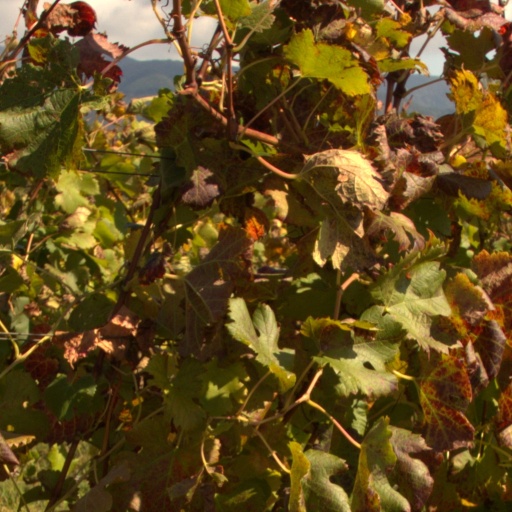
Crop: grape